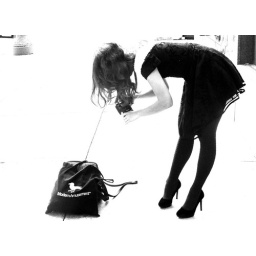
new york fashion week in black and white